Jesús Tinoco

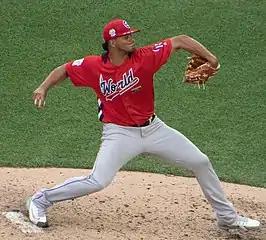
Tinoco in the 2018 All-Star Futures Game

Jesús Rafael Tinoco (born April 30, 1995) is a Venezuelan professional baseball pitcher for the Miami Marlins of Major League Baseball (MLB). He has previously played in MLB for the Colorado Rockies, Texas Rangers, and Chicago Cubs and in Nippon Professional Baseball (NPB) for the Saitama Seibu Lions.